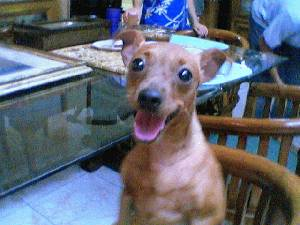
Breed: miniature pinscher